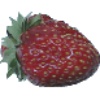
Label: strawberry_wedge